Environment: real
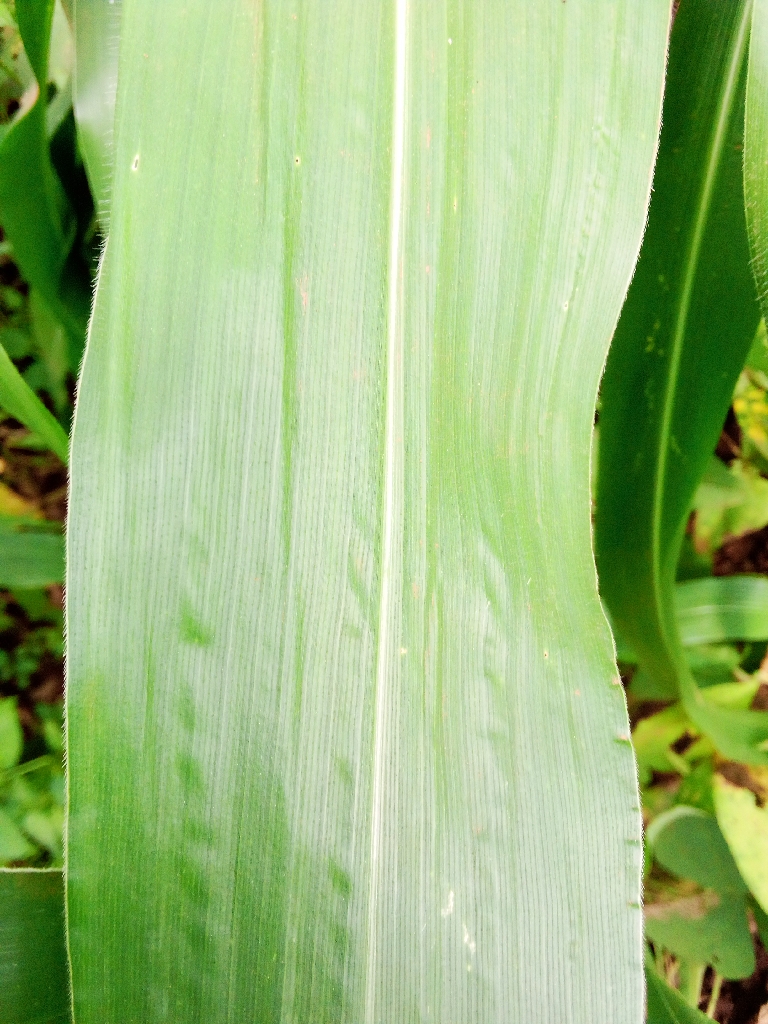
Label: healthy